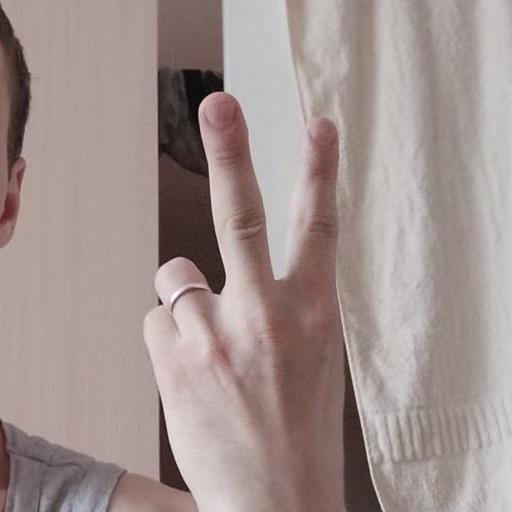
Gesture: peace_inverted